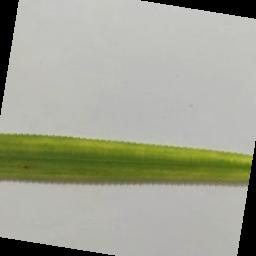
Label: Rice___Brown_Spot